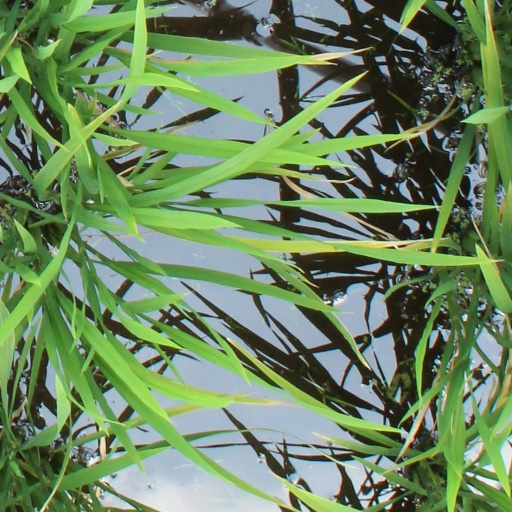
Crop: rice